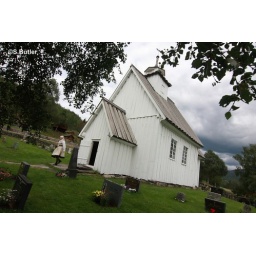
Traditional dressed girl running out of church in Bykle